History of music in Paris

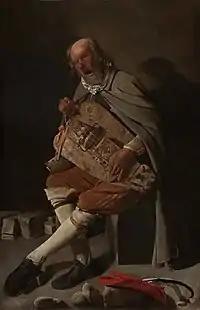
Paris street musician by Georges de La Tour (1630–36)

The efforts to create a French opera continued. The poet Pierre Perrin persuaded the new Controller General of Finances, Colbert, to establish an Academy of Opera, and in 1669 Perrin was given a commission by the king to create works "in music and in French verse comparable to that of Italy." The first opera by Perrin, "Pomone", with music by Robert Cambert, was performed on March 3, 1671, inside a converted "jeu de paume", or tennis court, the Jeu de Paume de la Bouteille, between the rue des Fossés de Nesles (now rue Mazarine) and the rue de Seine. It was an enormous success, running for one hundred forty-six performances.